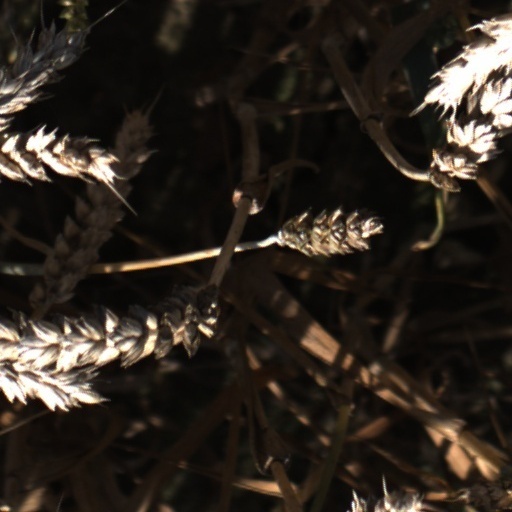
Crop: wheat